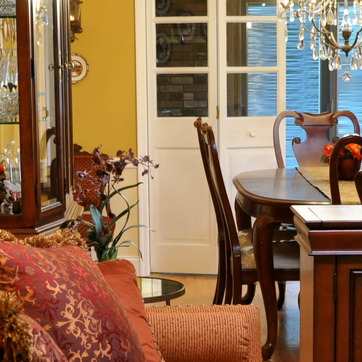
Material: wood